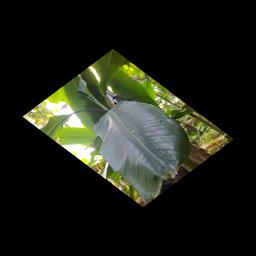
Label: JAHAJI LEAF